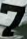
Number: 7